History of navigation

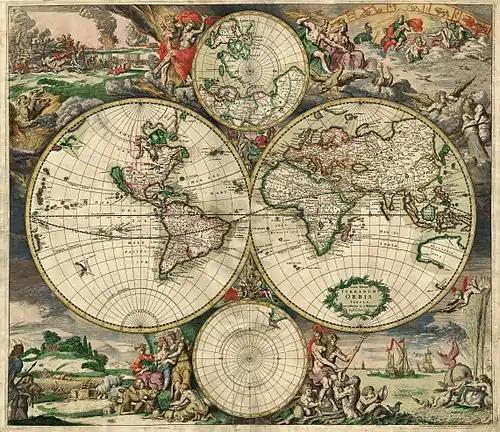
Map of the world produced in 1689 by Gerard van Schagen.

The history of navigation, or the history of seafaring, is the art of directing vessels upon the open sea through the establishment of its position and course by means of traditional practice, geometry, astronomy, or special instruments. Many peoples have excelled as seafarers, prominent among them the Austronesians (Islander Southeast Asians, Malagasy, Islander Melanesians, Micronesians, and Polynesians), the Harappans, the Phoenicians, the Iranians, the ancient Greeks, the Romans, the Arabs, the ancient Indians, the Norse, the Chinese, the Venetians, the Genoese, the Hanseatic Germans, the Portuguese, the Spanish, the English, the French, the Dutch, and the Danes.